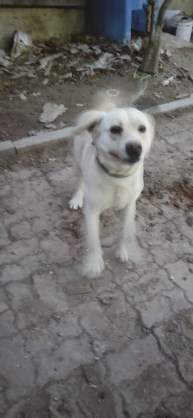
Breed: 3580-n000122-Labrador_retriever